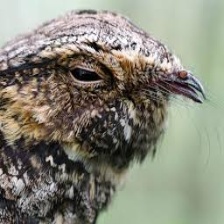
Species: EASTERN WIP POOR WILL
Scientific name: ANTROSTOMUS VOCIFERUS